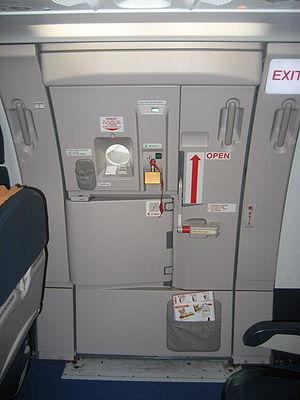
La famille Airbus A320 regroupe quatre avions de ligne moyen-courriers conçus et fabriqués par Airbus depuis 1987. Le premier appareil est l'A320, qui donne son nom à la famille, suivi de deux versions raccourcies, les A318 et A319, et d'une version rallongée, l'A321. L'A321 et l'A320 sont disponibles en version fret et les A318, A319 et A320 sont disponibles en version d'affaires.